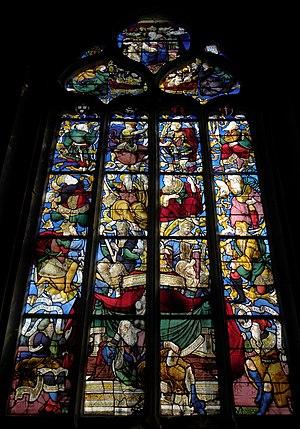
Maîtresse-vitre de l'église Saint-Mériadec de Stival en Pontivy (56).